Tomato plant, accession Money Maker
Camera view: tilt-top (135 deg); turntable rotation: 60 degrees
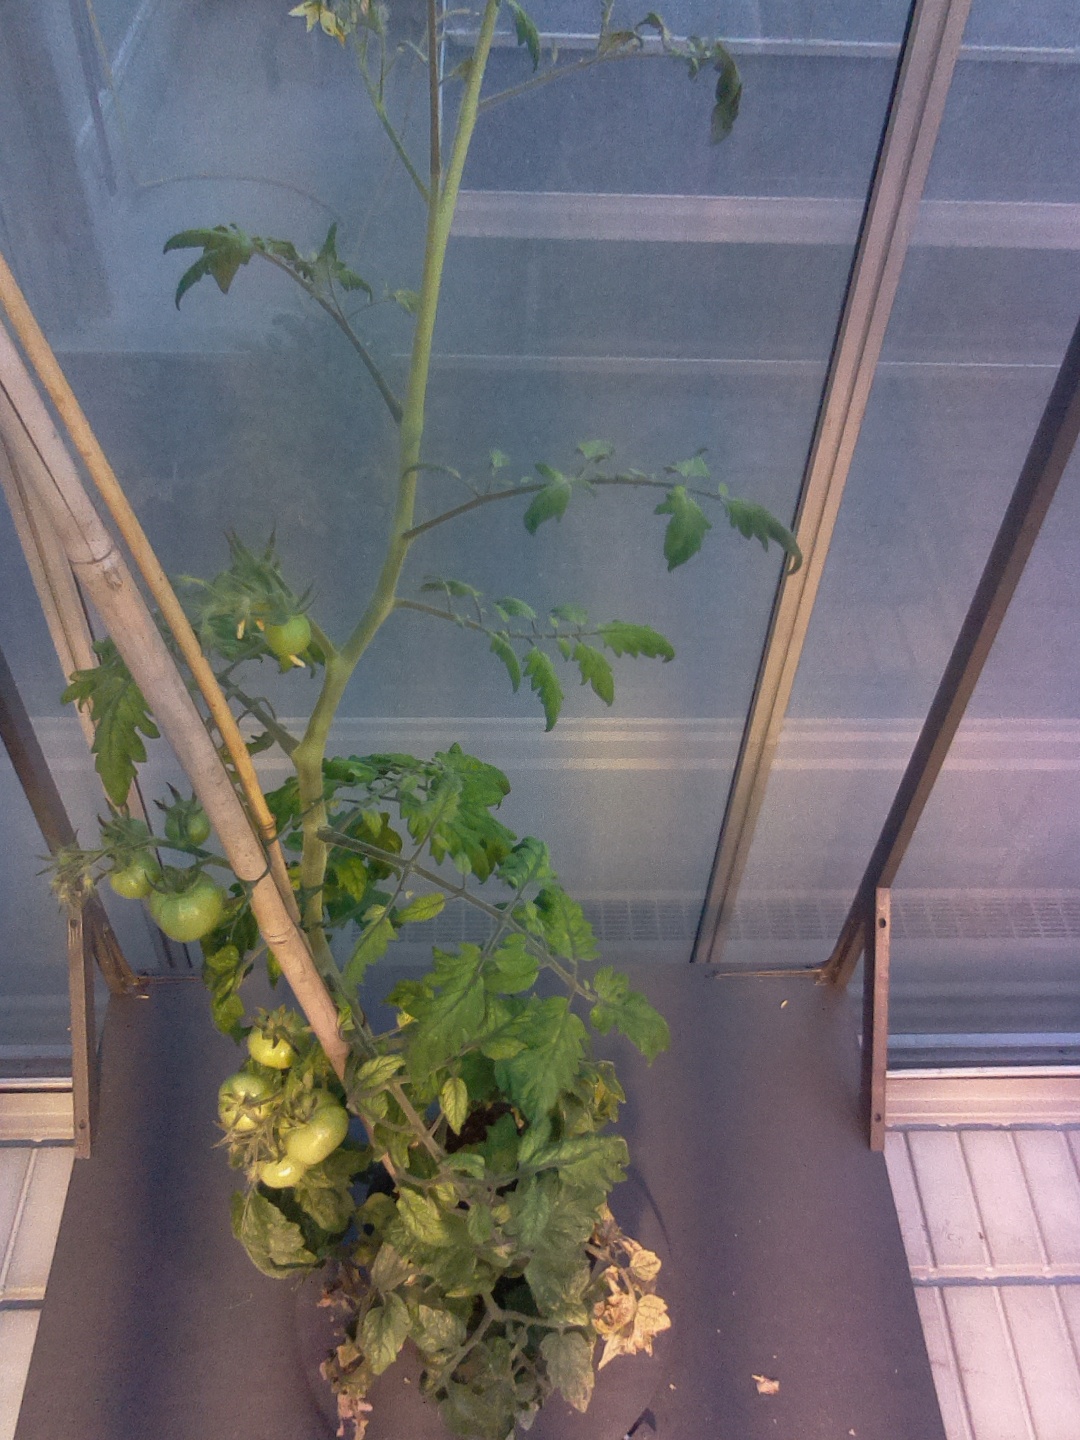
BBCH growth stage 77: 70%-80% of final fruit size